Samsung Galaxy S II WiMAX

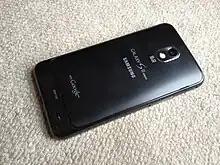
ISW11SC BACK

* A PC web browser is equipped as standard and Flash contents can be displayed fully. The mobile site (EZWeb) cannot be viewed like any other smartphone or PC.